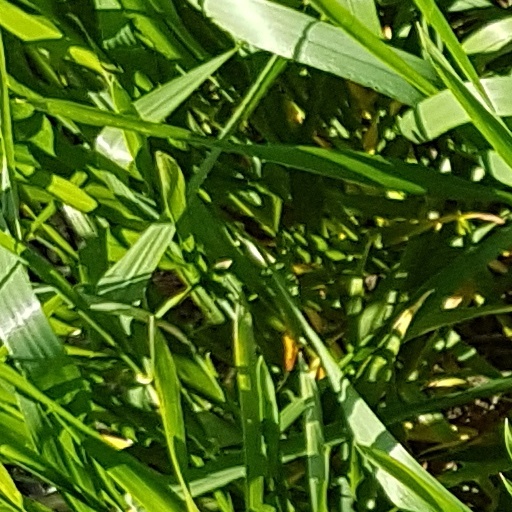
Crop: wheat